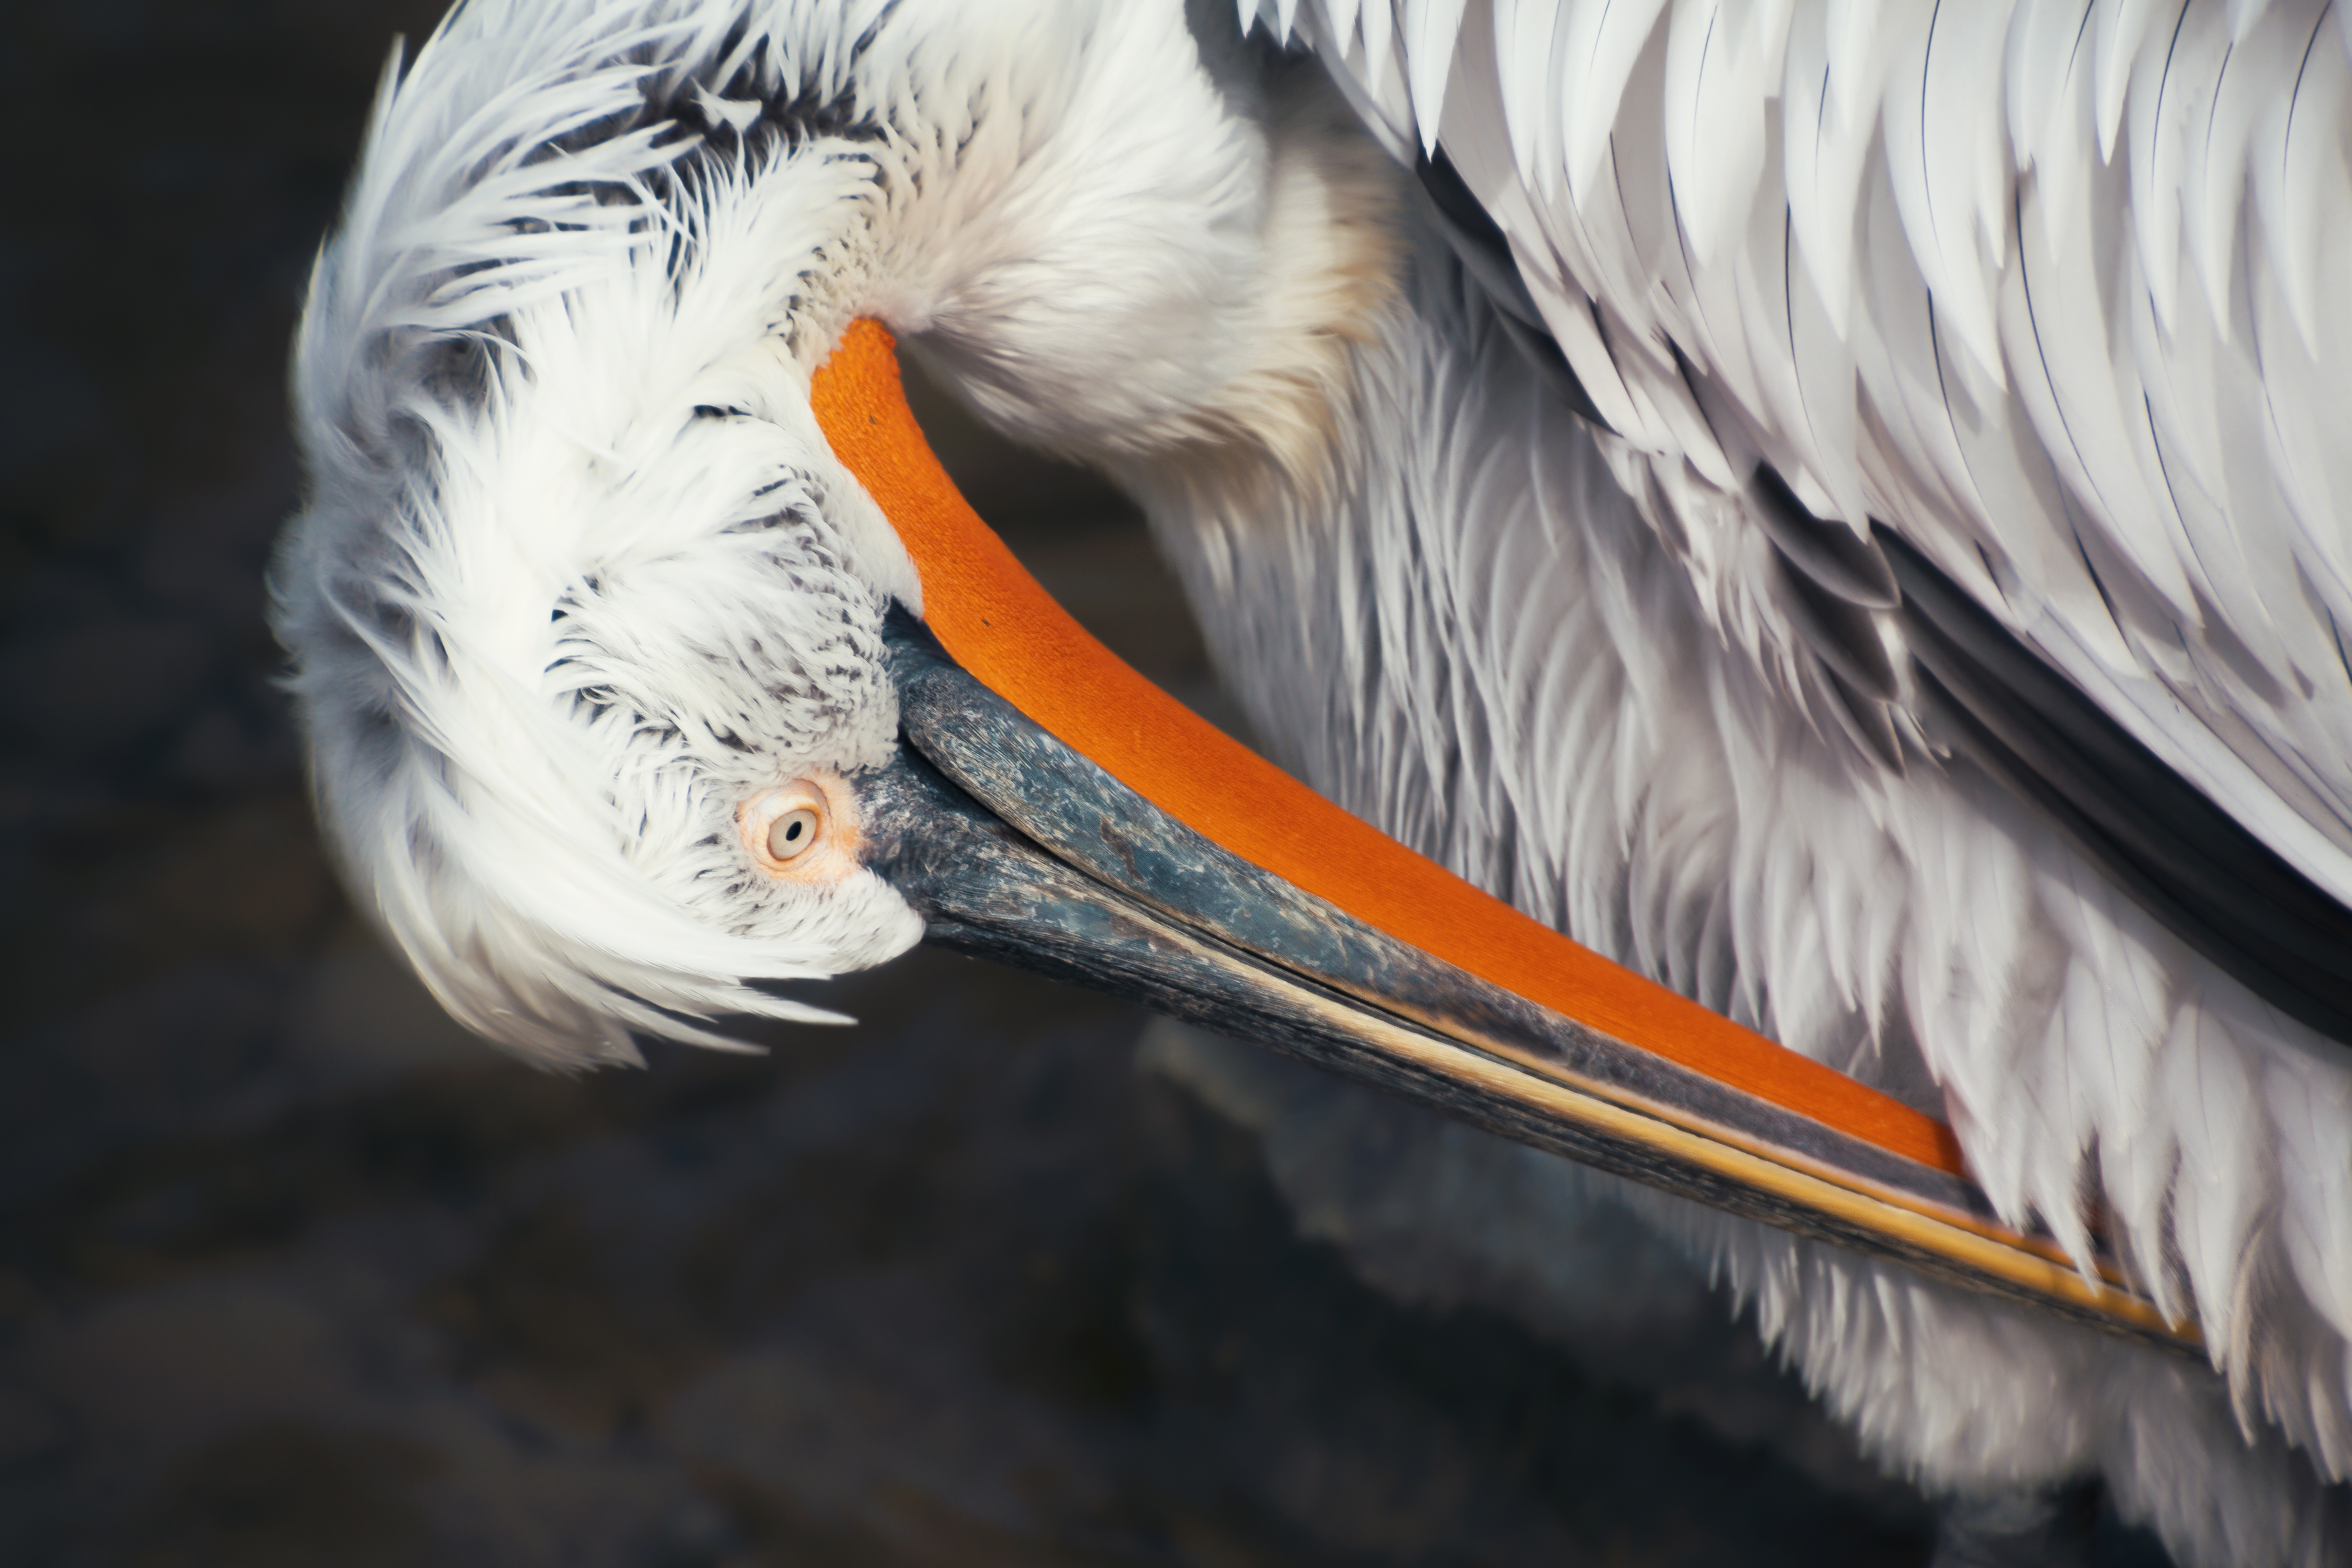
landscape, water, nature, outdoor, bird, wing, white, animal, alone, pelican, seabird, pond, portrait, beak, lonely, close, feather, plumage, close up, sad, loneliness, eye, vertebrate, beautiful, bill, pelikan, waters, water bird, dressing up, fashion accessory, d hlh lzli